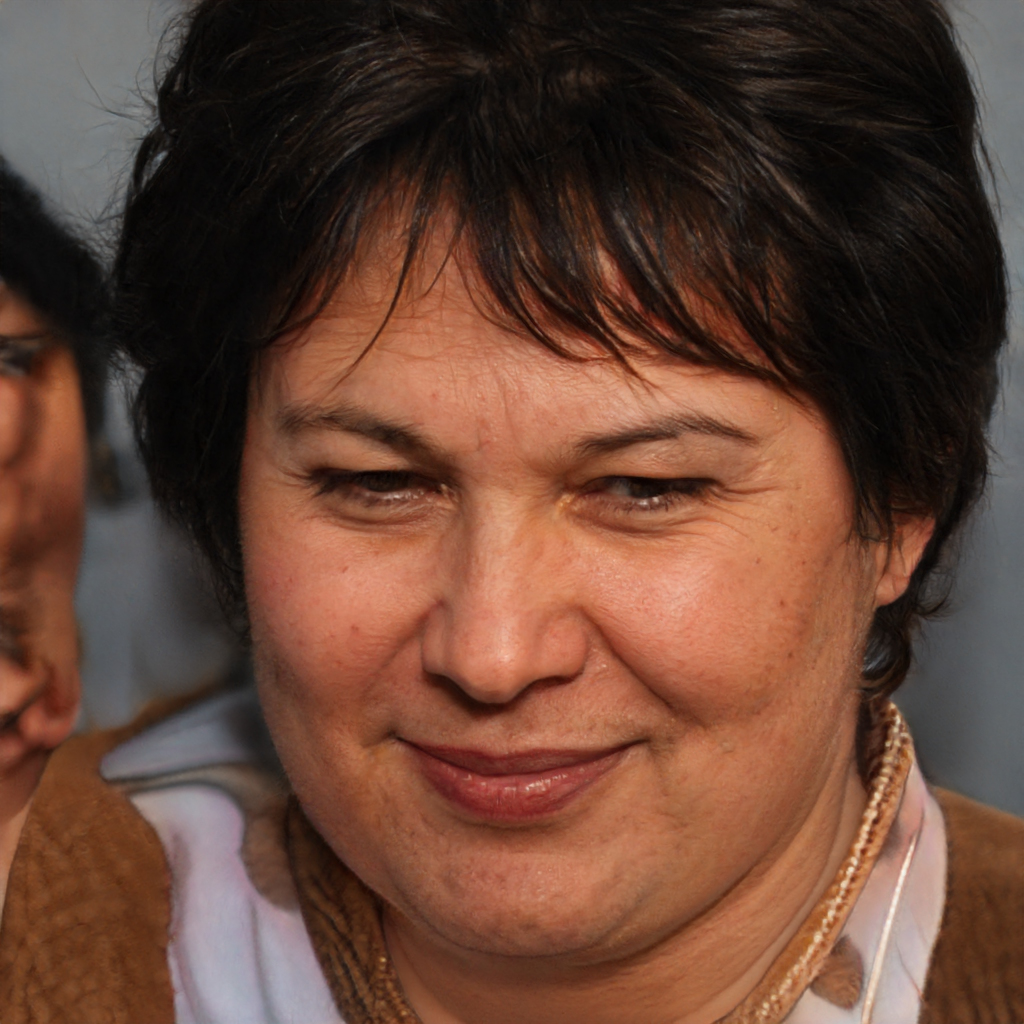
Gender: Female